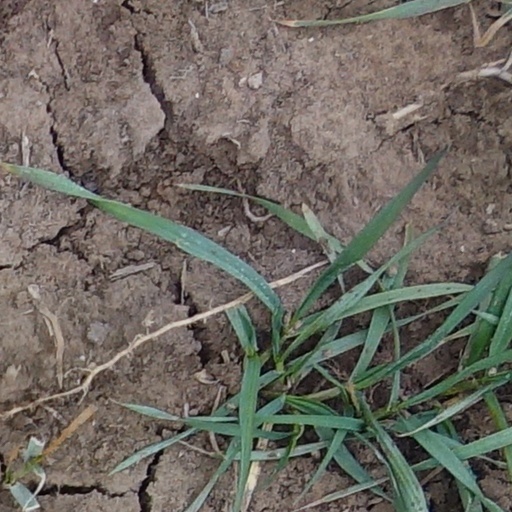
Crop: wheat